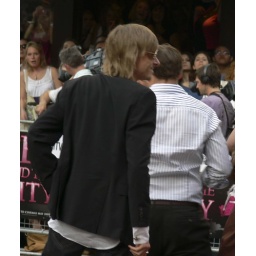
Guy from the Office - Think its Ricky Gervais in the white shirt as well - P1240423e